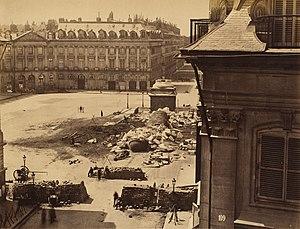
3 janvier : succès de l'armée du Nord à Bapaume. Le général Faidherbe n'exploite pas sa victoire.